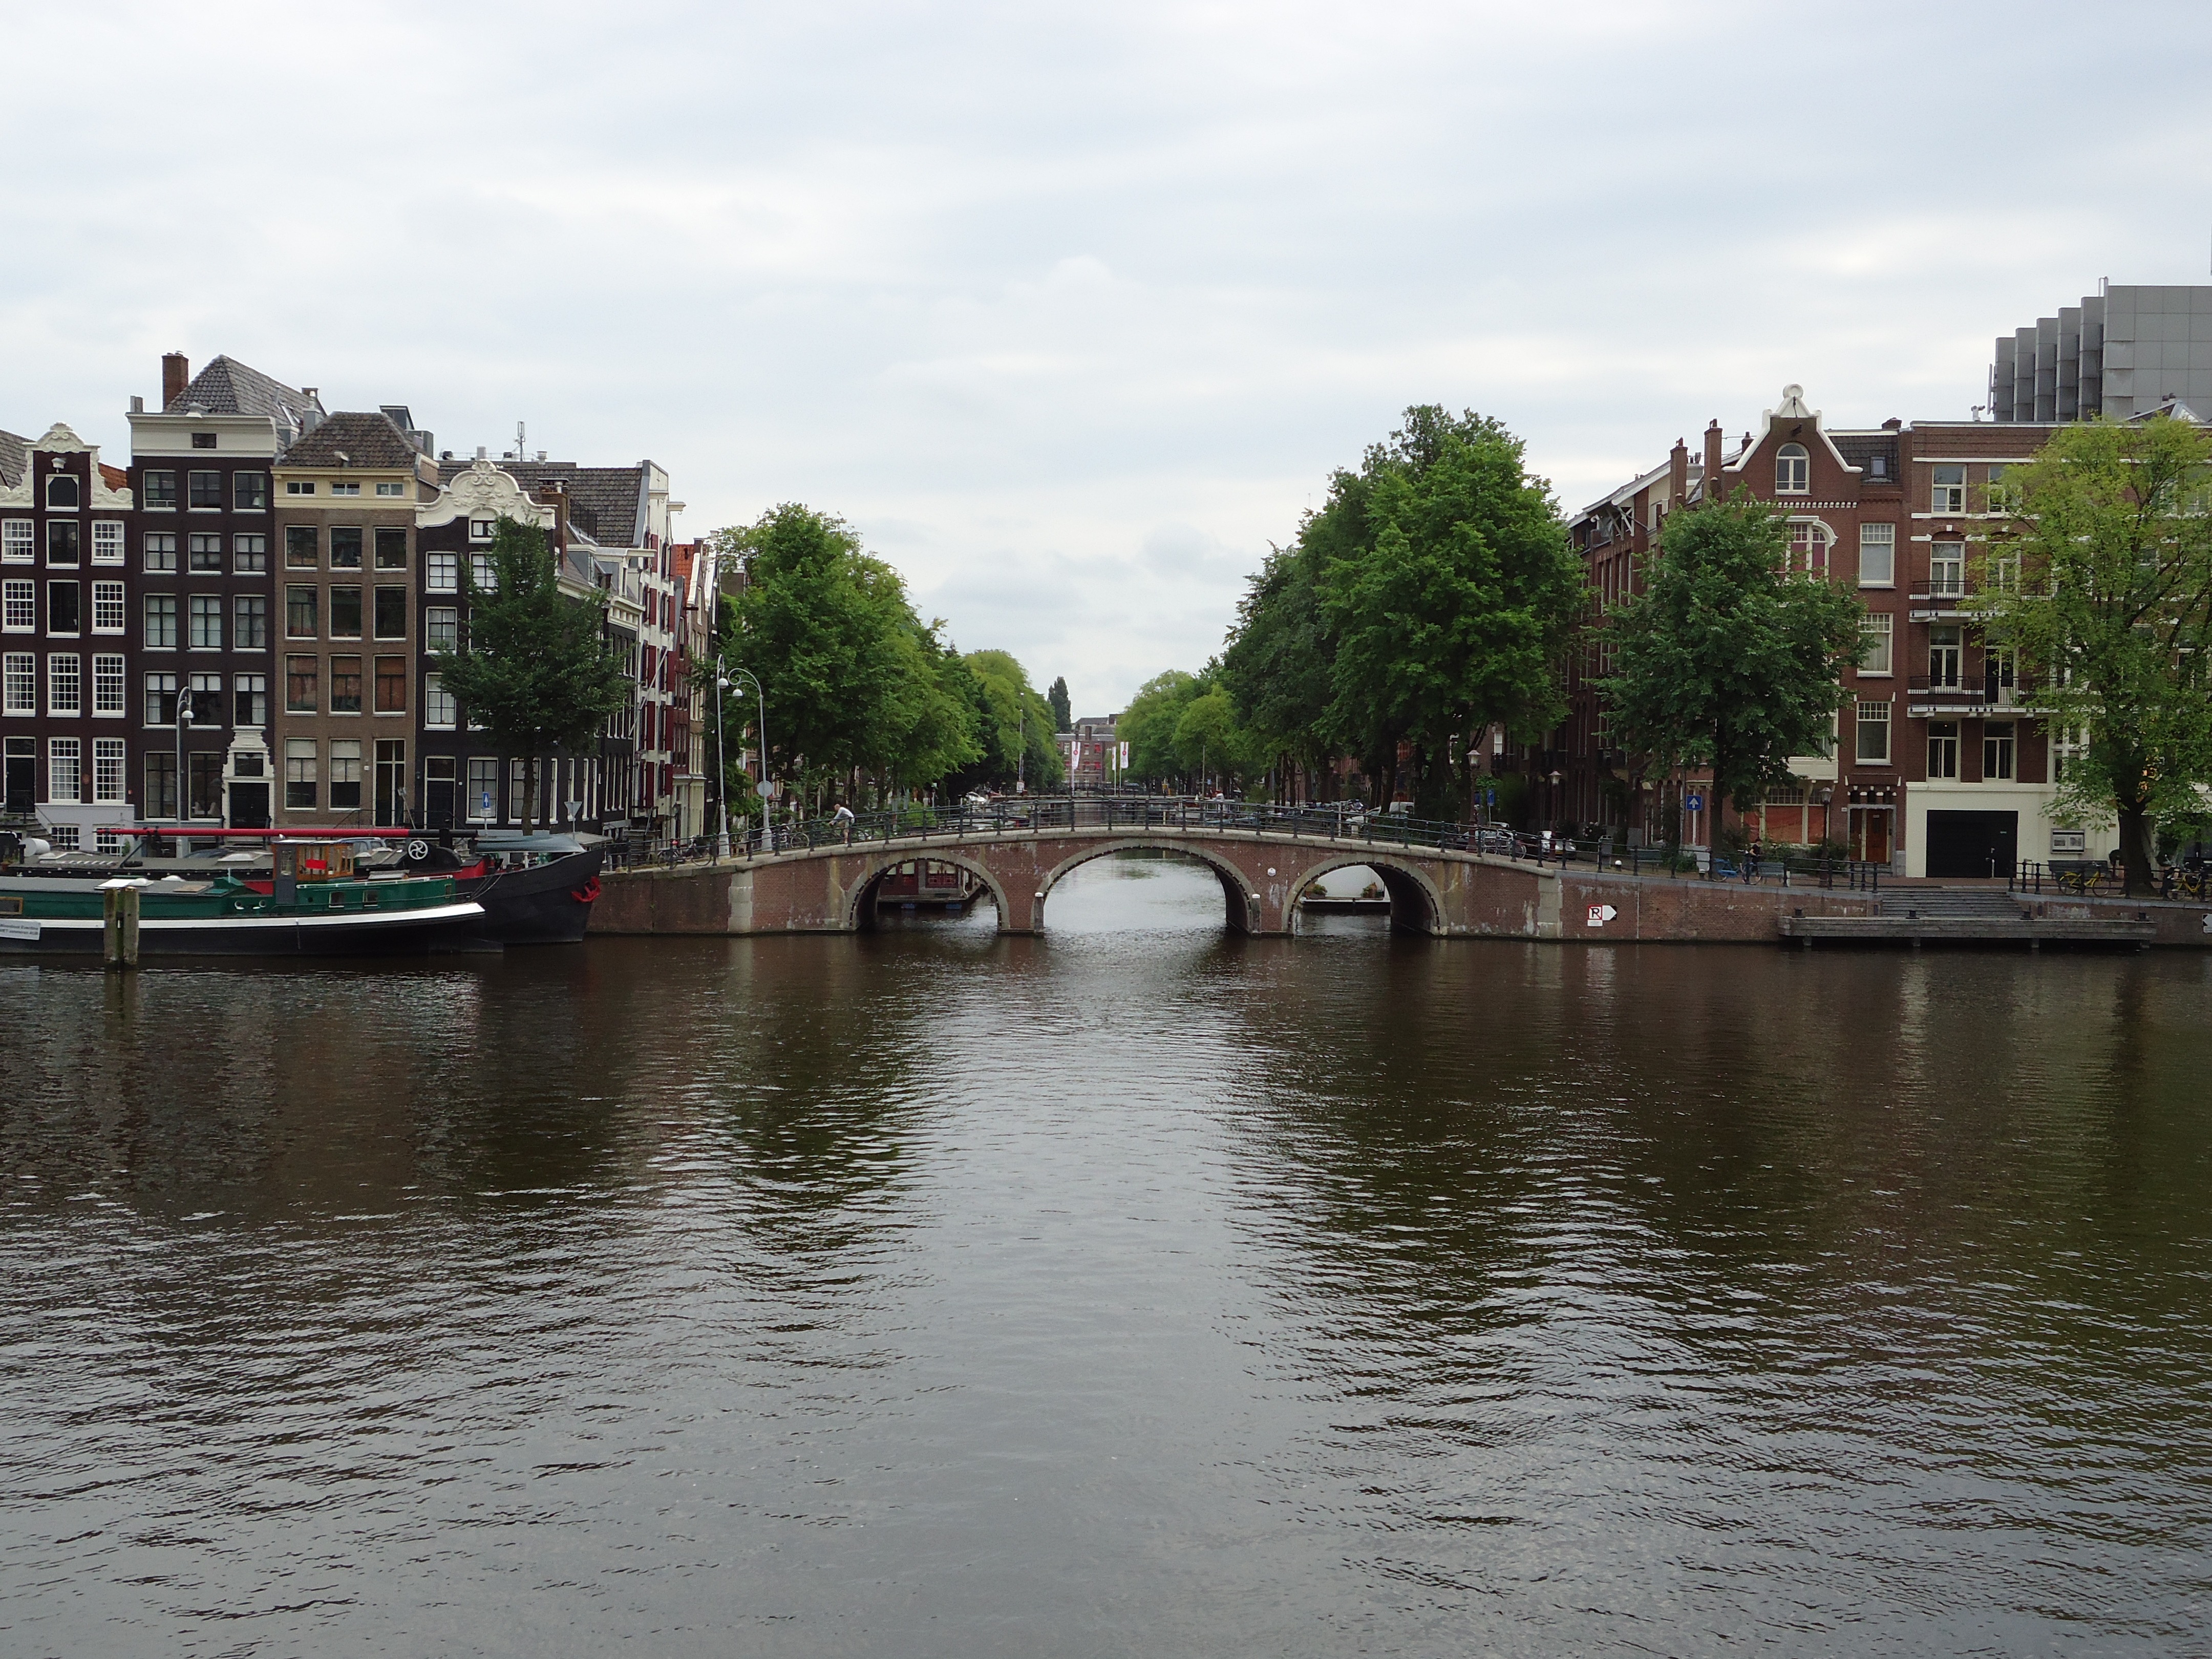
water, boat, bridge, river, canal, reflection, vehicle, waterway, body of water, holland, amsterdam, netherlands, channel, landform, geographical feature